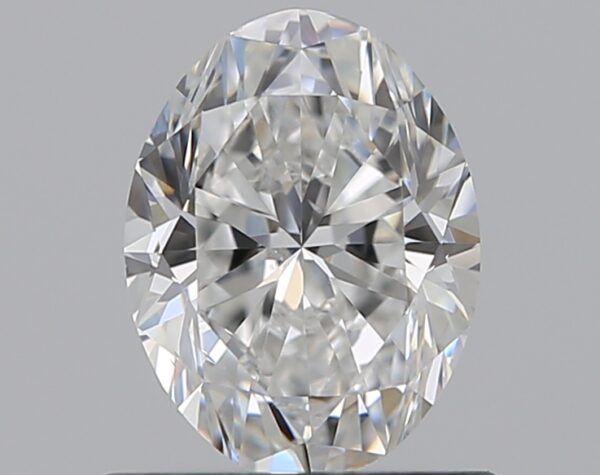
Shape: oval
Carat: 0.7
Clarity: VS2
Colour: E
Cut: VG
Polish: VG
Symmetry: VG
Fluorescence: M
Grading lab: GIA
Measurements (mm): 6.59 x 4.95 x 3.24